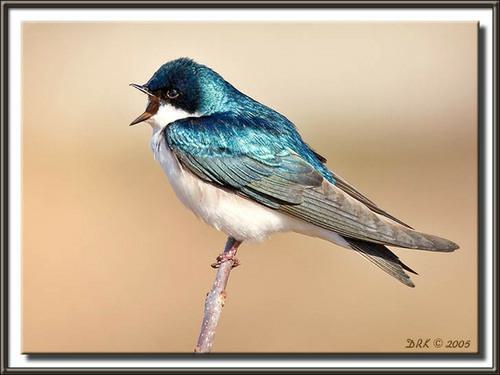
A photo of a tree swallow